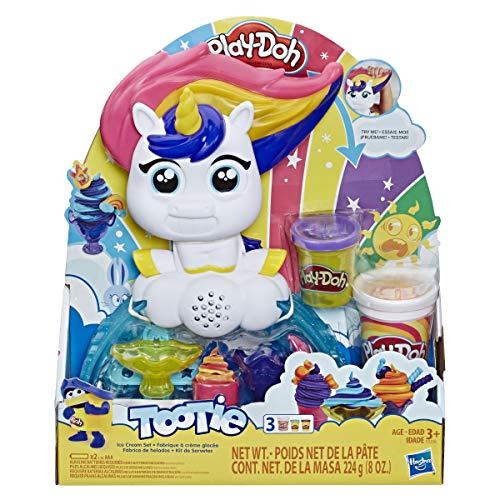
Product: Play-Doh Tootie The Unicorn Ice Cream Set with 3 Non-Toxic Colors Featuring Color Swirl Compound
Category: Toys & Games | Arts & Crafts | Clay & Dough
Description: AMAZING PLAY-DOH COLOR SWIRL COMPOUND – With 2 non-toxic Play-Doh colors swirled together in a 4-ounce can, you can make amazing rainbow creations Also includes 2 standard 2-ounce Play-Doh cans.
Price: $14.99
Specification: ProductDimensions:3.2x11x13inches|ItemWeight:1.96pounds|ShippingWeight:1.97pounds(Viewshippingratesandpolicies)|ASIN:B07MV37KK7|Itemmodelnumber:E5376|Manufacturerrecommendedage:3yearsandup|Batteries:2AAAbatteriesrequired.(included)